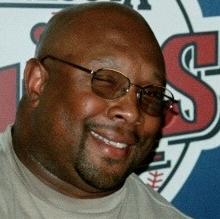
Age: 36